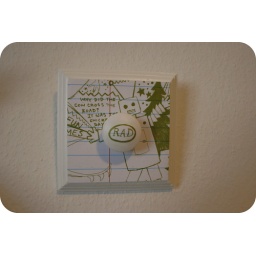
covered wooden hanger in boy paper